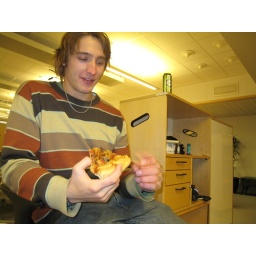
Conny passed by my office to eat pizza